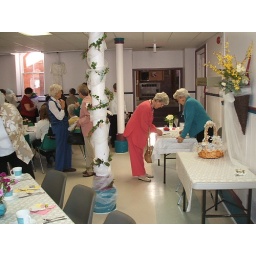
The room was beautifully decorated with flowers and tulle. The tables had springtime napkins in yellow, pink and turquoise.